Ella Jenkins

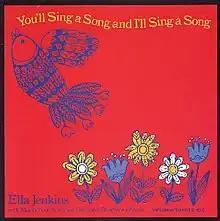
"You Sing a Song and I'll Sing a Song" (1966)

In 1956, Jenkins decided to give herself five years to try working as a full-time musician. Later that year, Jenkins met American folklorist, educator and record producer Kenneth S. Goldstein at the Gate of Horn folk music club in Chicago. Goldstein recommended that she bring a demo tape to Moses Asch, the founder of Folkways Records. Asch was receptive to her music and in 1957, her first album, "Call-And-Response: Rhythmic Group Singing", was released by Folkways.